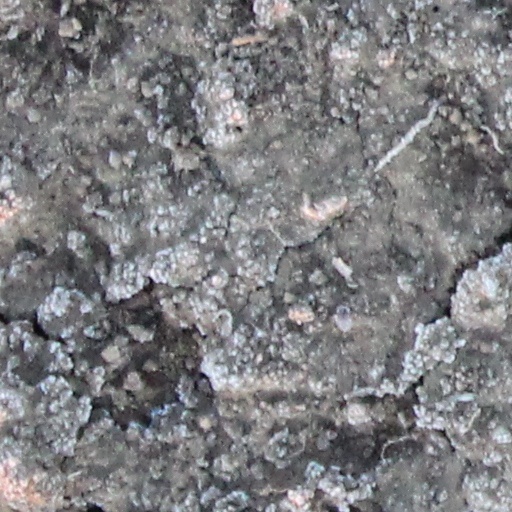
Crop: wheat